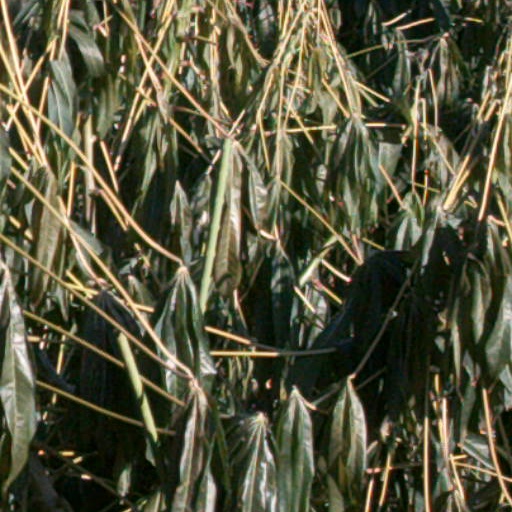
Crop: cassava